Savina Yannatou

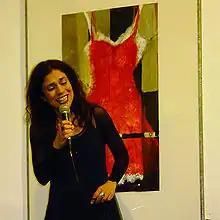
"Savina Yannatou, April 2009"

After taking classical guitar lessons and participating in the children's choir of Yannis Nousias for some years, she studied singing with Gogo Georgilopoulou and Spiros Sakkas in Athens, and later attended postgraduate studies at the Guildhall School of Music and Drama in London. In 1979 she began working as a professional and two years later participated in the recording of the critically acclaimed album "Εδώ Λιλιπούπολη" ("Lilipoupolis here", that is, "We are broadcasting from Lilipoupolis"); following that, her career took off and has since released numerous albums, collaborating with many Greek composers. In the mid-1990s, she joined forces with select jazz / traditional musicians forming a band known as Primavera en Salonico, which started by interpreting Sephardic and Mediterranean songs, but later expanded to music from various areas of the world. Gradually, she has extended her vocal techniques to include throat singing, glossolalia and ululations among others.